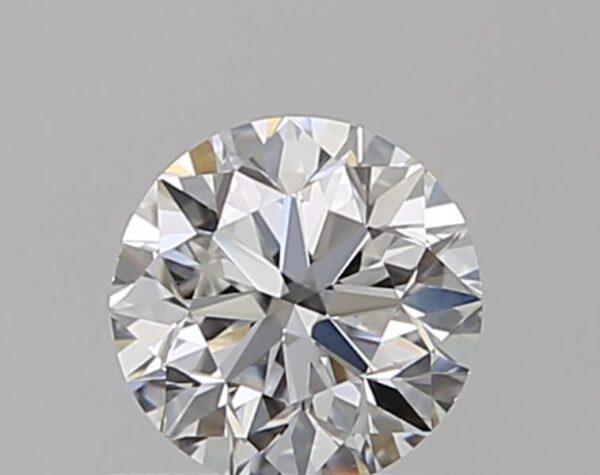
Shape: round
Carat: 0.5
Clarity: VS1
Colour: E
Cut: VG
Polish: EX
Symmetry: VG
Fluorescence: M
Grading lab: GIA
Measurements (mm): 4.97 x 5.01 x 3.19